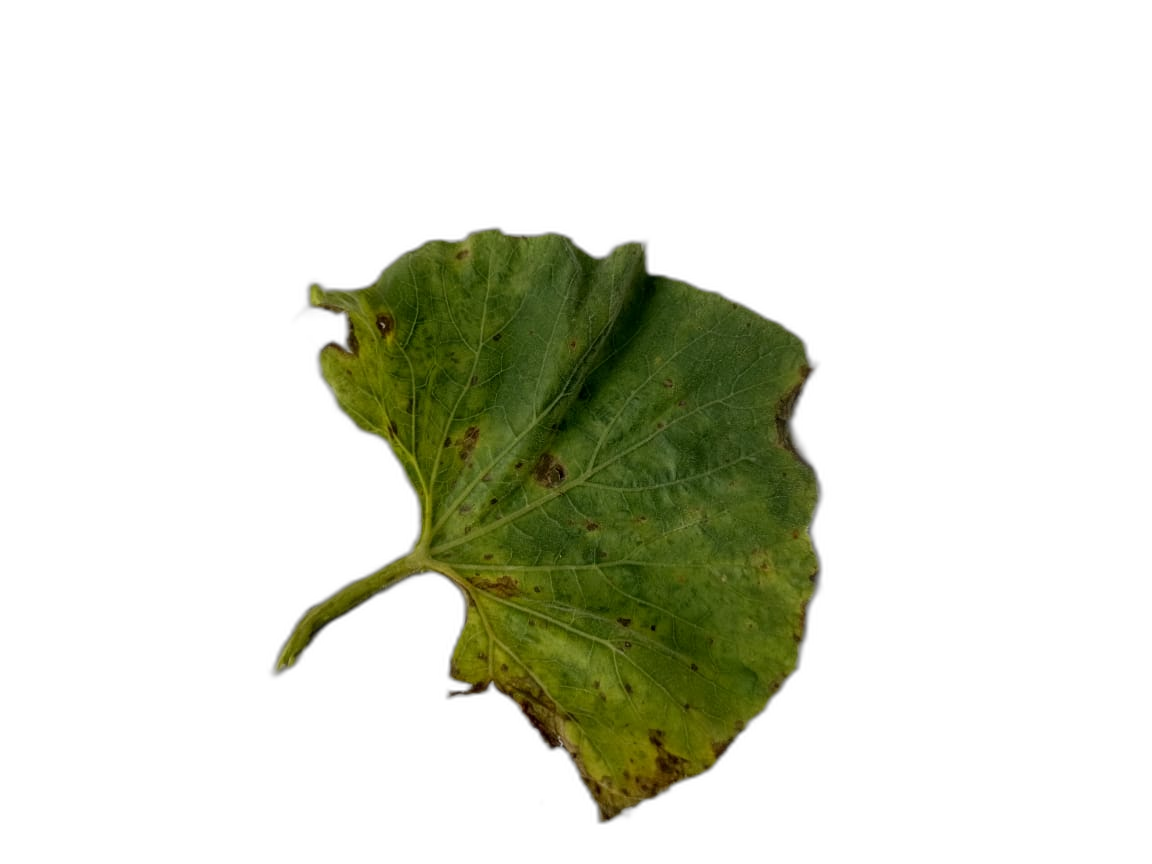
Crop: Bottle Gourd
Label: Mosaic_Virus